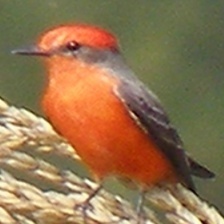
Species: VERMILION FLYCATHER
Scientific name: PYROCEPHALUS OBSCURUS